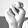
ASL letter: N